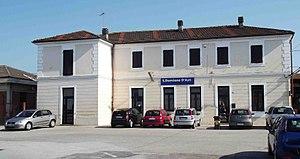
Vaglierano est un hameau de la commune d'Asti dans la province d'Asti dans la région du Piémont en Italie. Sa population s'élevait à 105 habitants en 2001.